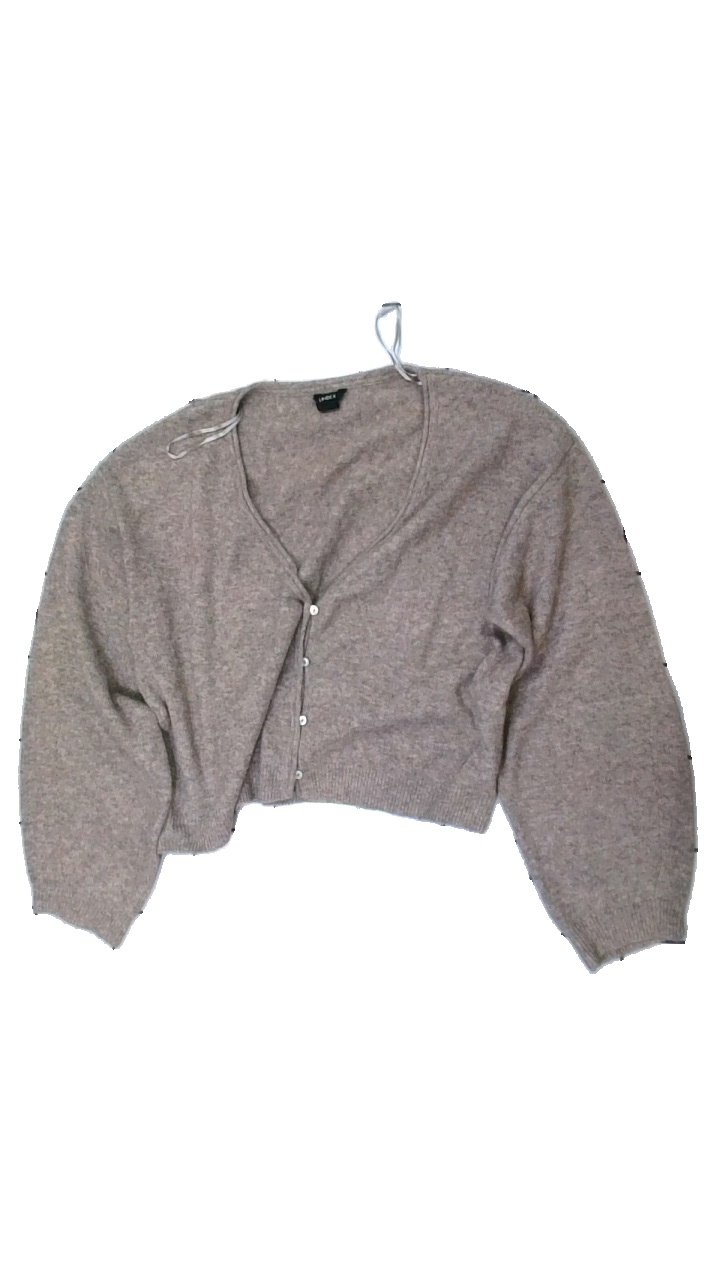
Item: Sweater (Ladies)
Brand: Lindex
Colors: Beige
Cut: Regular, V-collar
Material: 100% polyester
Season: All
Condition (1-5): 4
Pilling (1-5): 4
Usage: Reuse
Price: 50-100